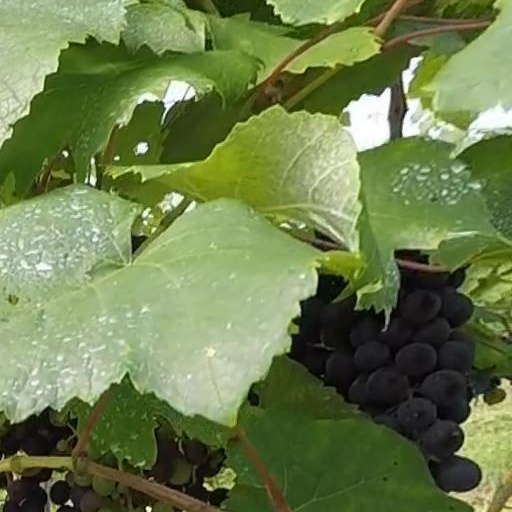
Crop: grape